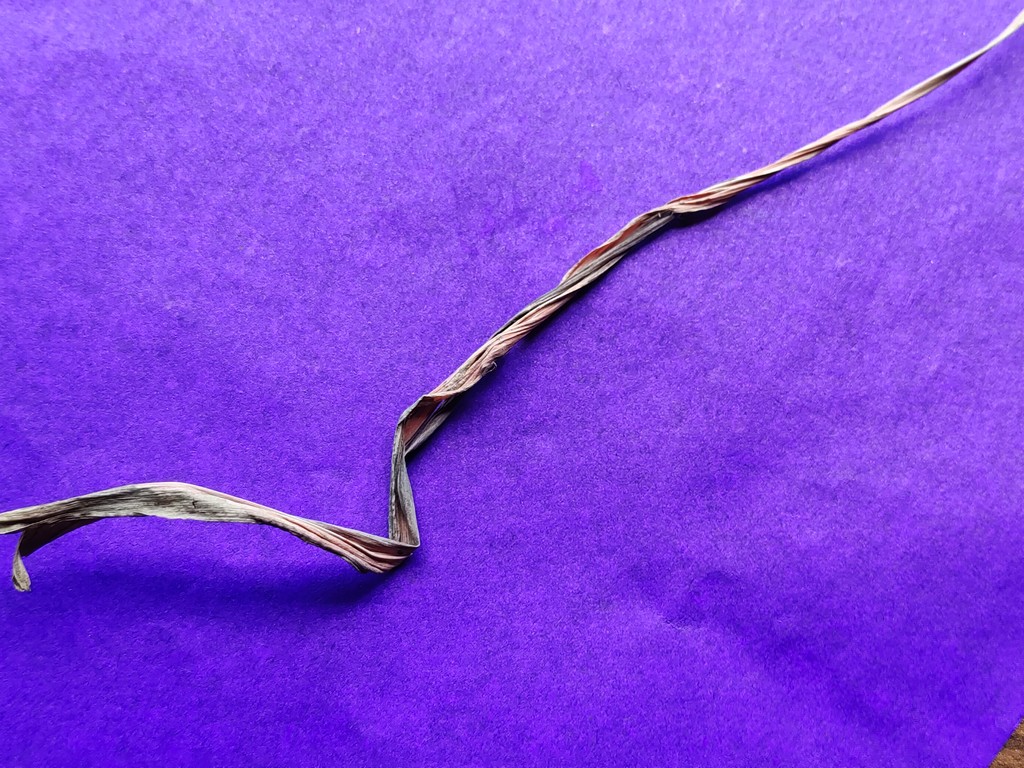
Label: Dried